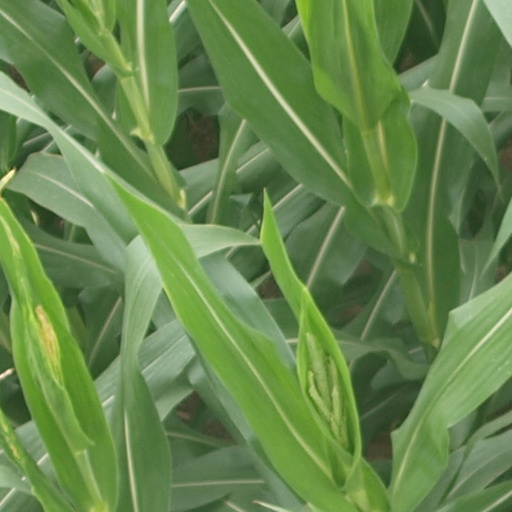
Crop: maize; corn